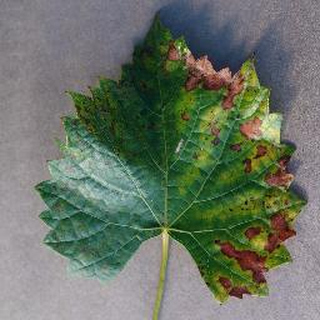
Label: grape_esca_black_measles